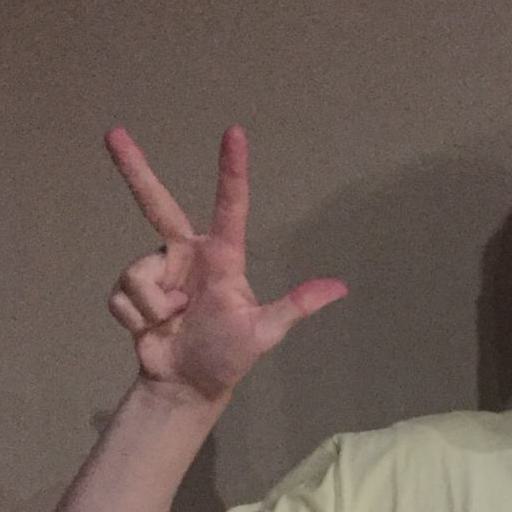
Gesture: three2